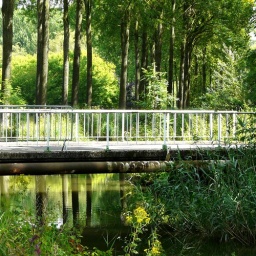
Not the bridge over the river Kwai